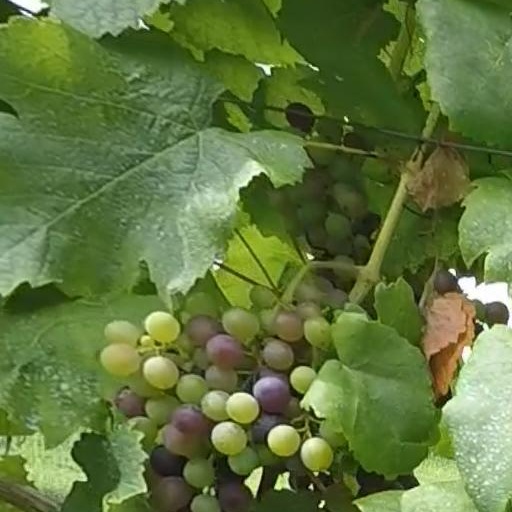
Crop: grape